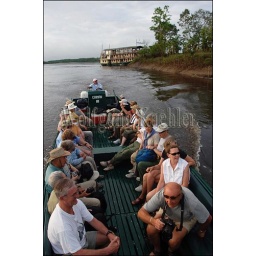
Peru, amazon river basin, near iquitos, maranon river, cruise ship la esmeralda, tourists in boat